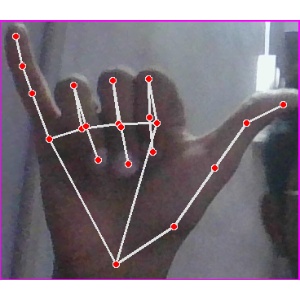
अक्षर: य